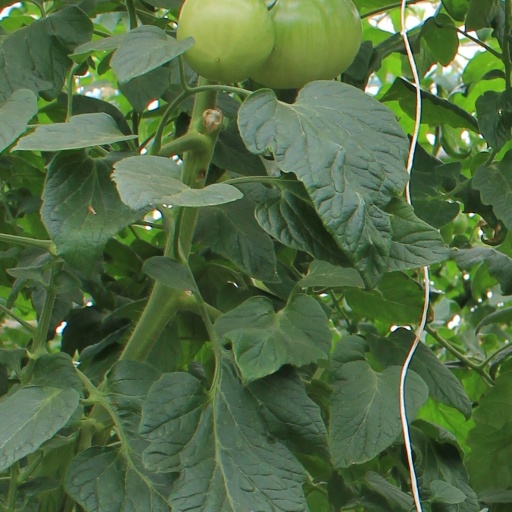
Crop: tomato